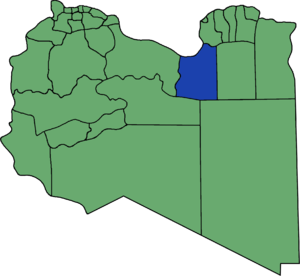
Ajdabiya
Ajdabiya i Libyen
Ajdabiya er en kommune og en by i Libyen. Kommunen ligger i det nordøstlige Libyen, og dets hovedby er Ajdabiya.